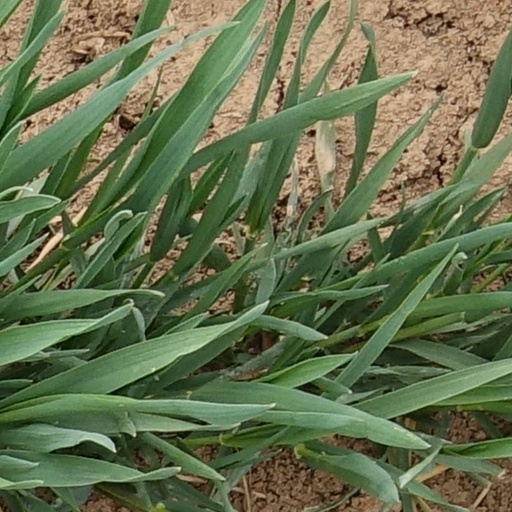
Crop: wheat